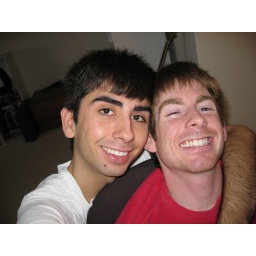
A good memory at Brad's house in spring hill